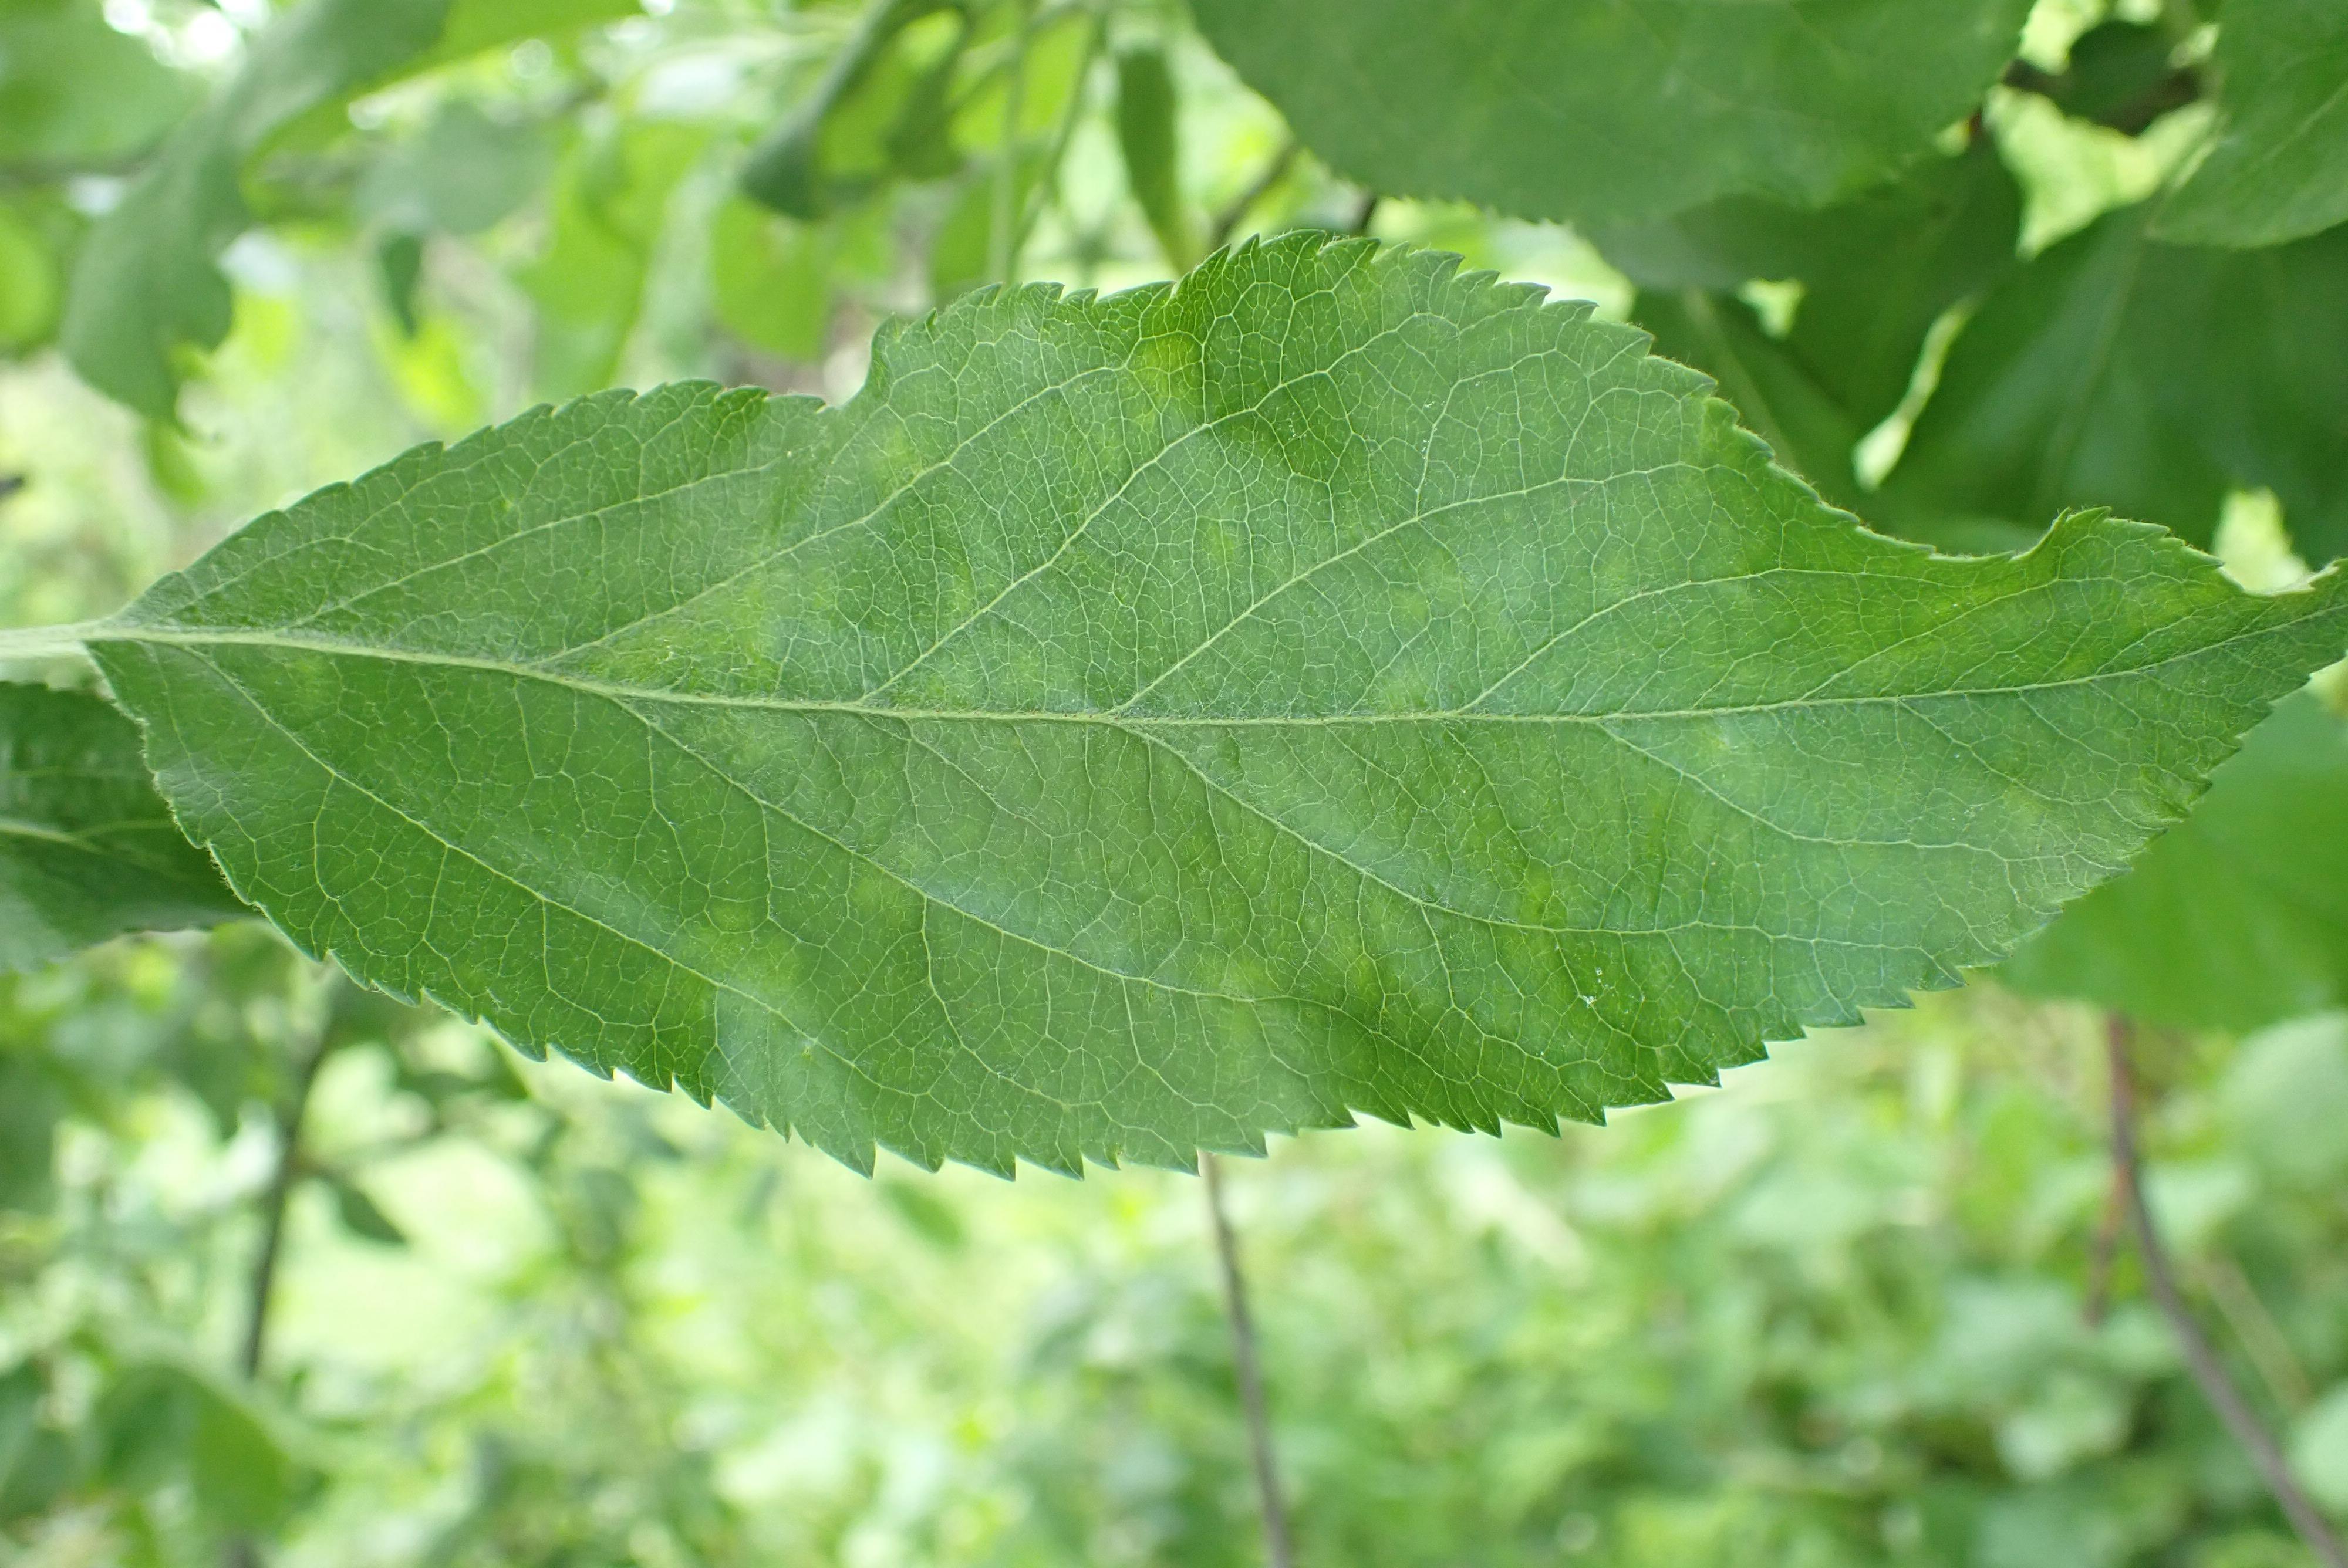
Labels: scab